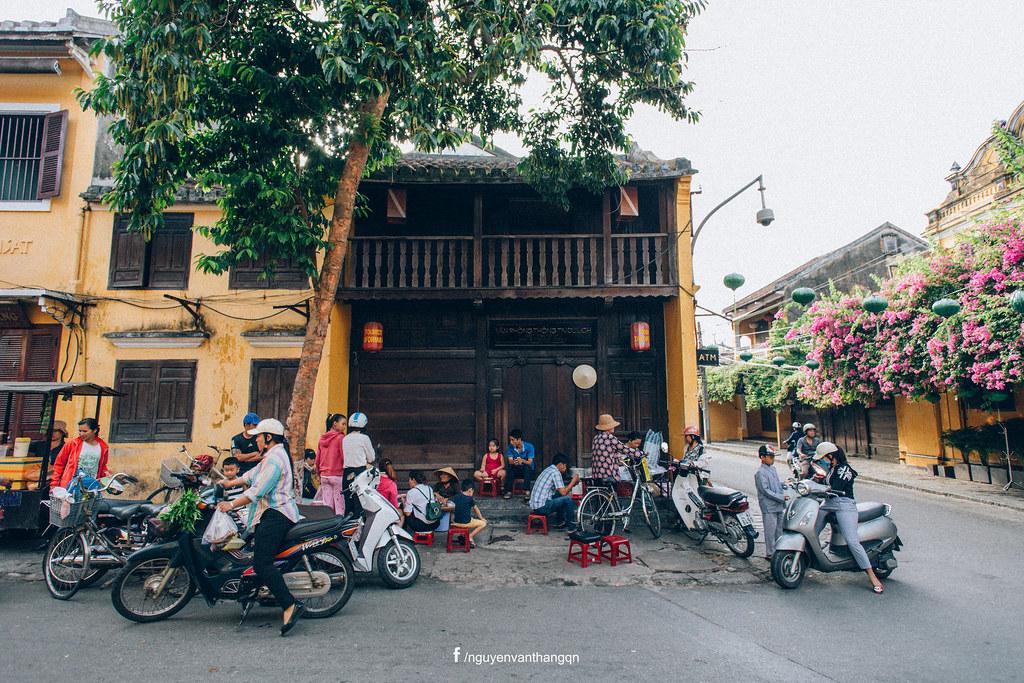
có nhiều người đang tụ tập ở phía trước căn nhà gỗ